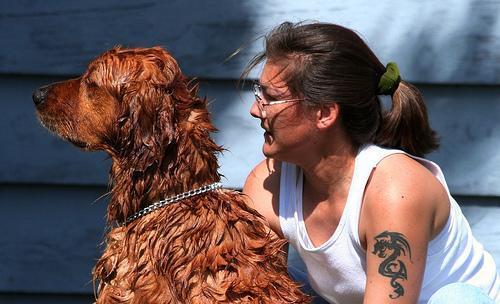
Irish_setter